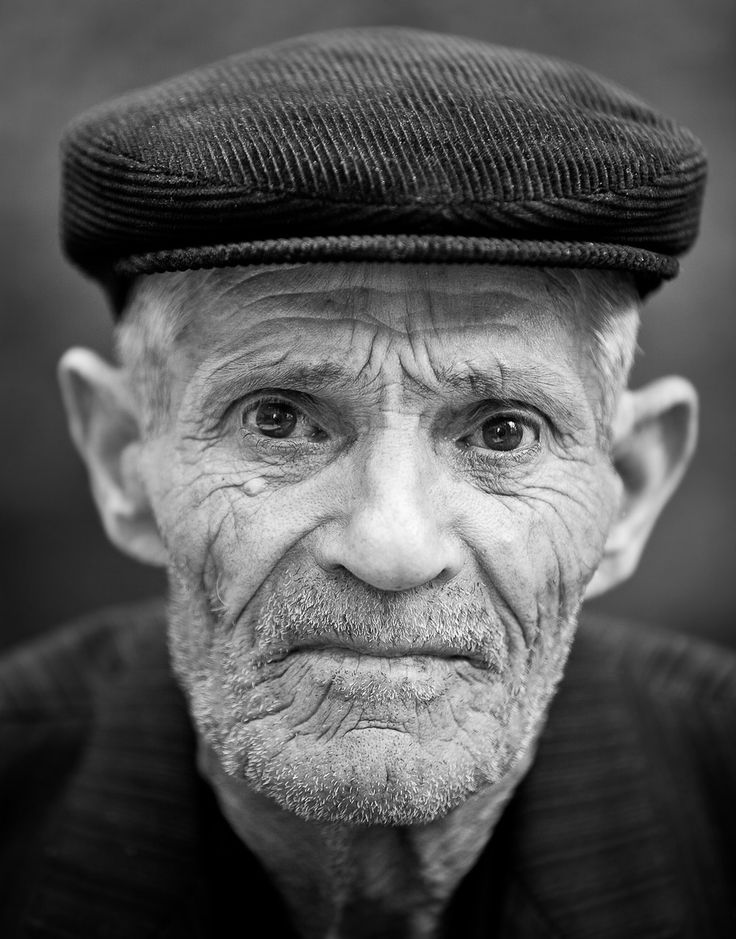
Label: Colored